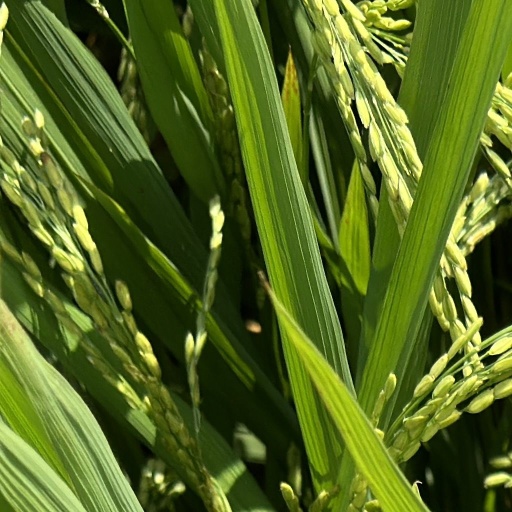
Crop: rice